Hero (2001 TV series)

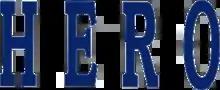

Hero is a Japanese drama series that first aired on Fuji TV in from January to March 2001. Following a television special and a film adaptation, Fuji TV aired a second series called Hero 2 in 2014. Both series starred Takuya Kimura as a renegade public prosecutor in Tokyo.